Artyom Tarasov

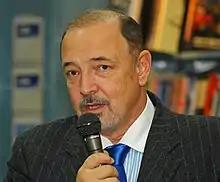
Tarasov In 2011

Artem or Artyom Mikhaylovich Tarasov (4 July 1950, Moscow — 22 July 2017, Moscow) was a Russian businessman and political activist of Armenian descent.